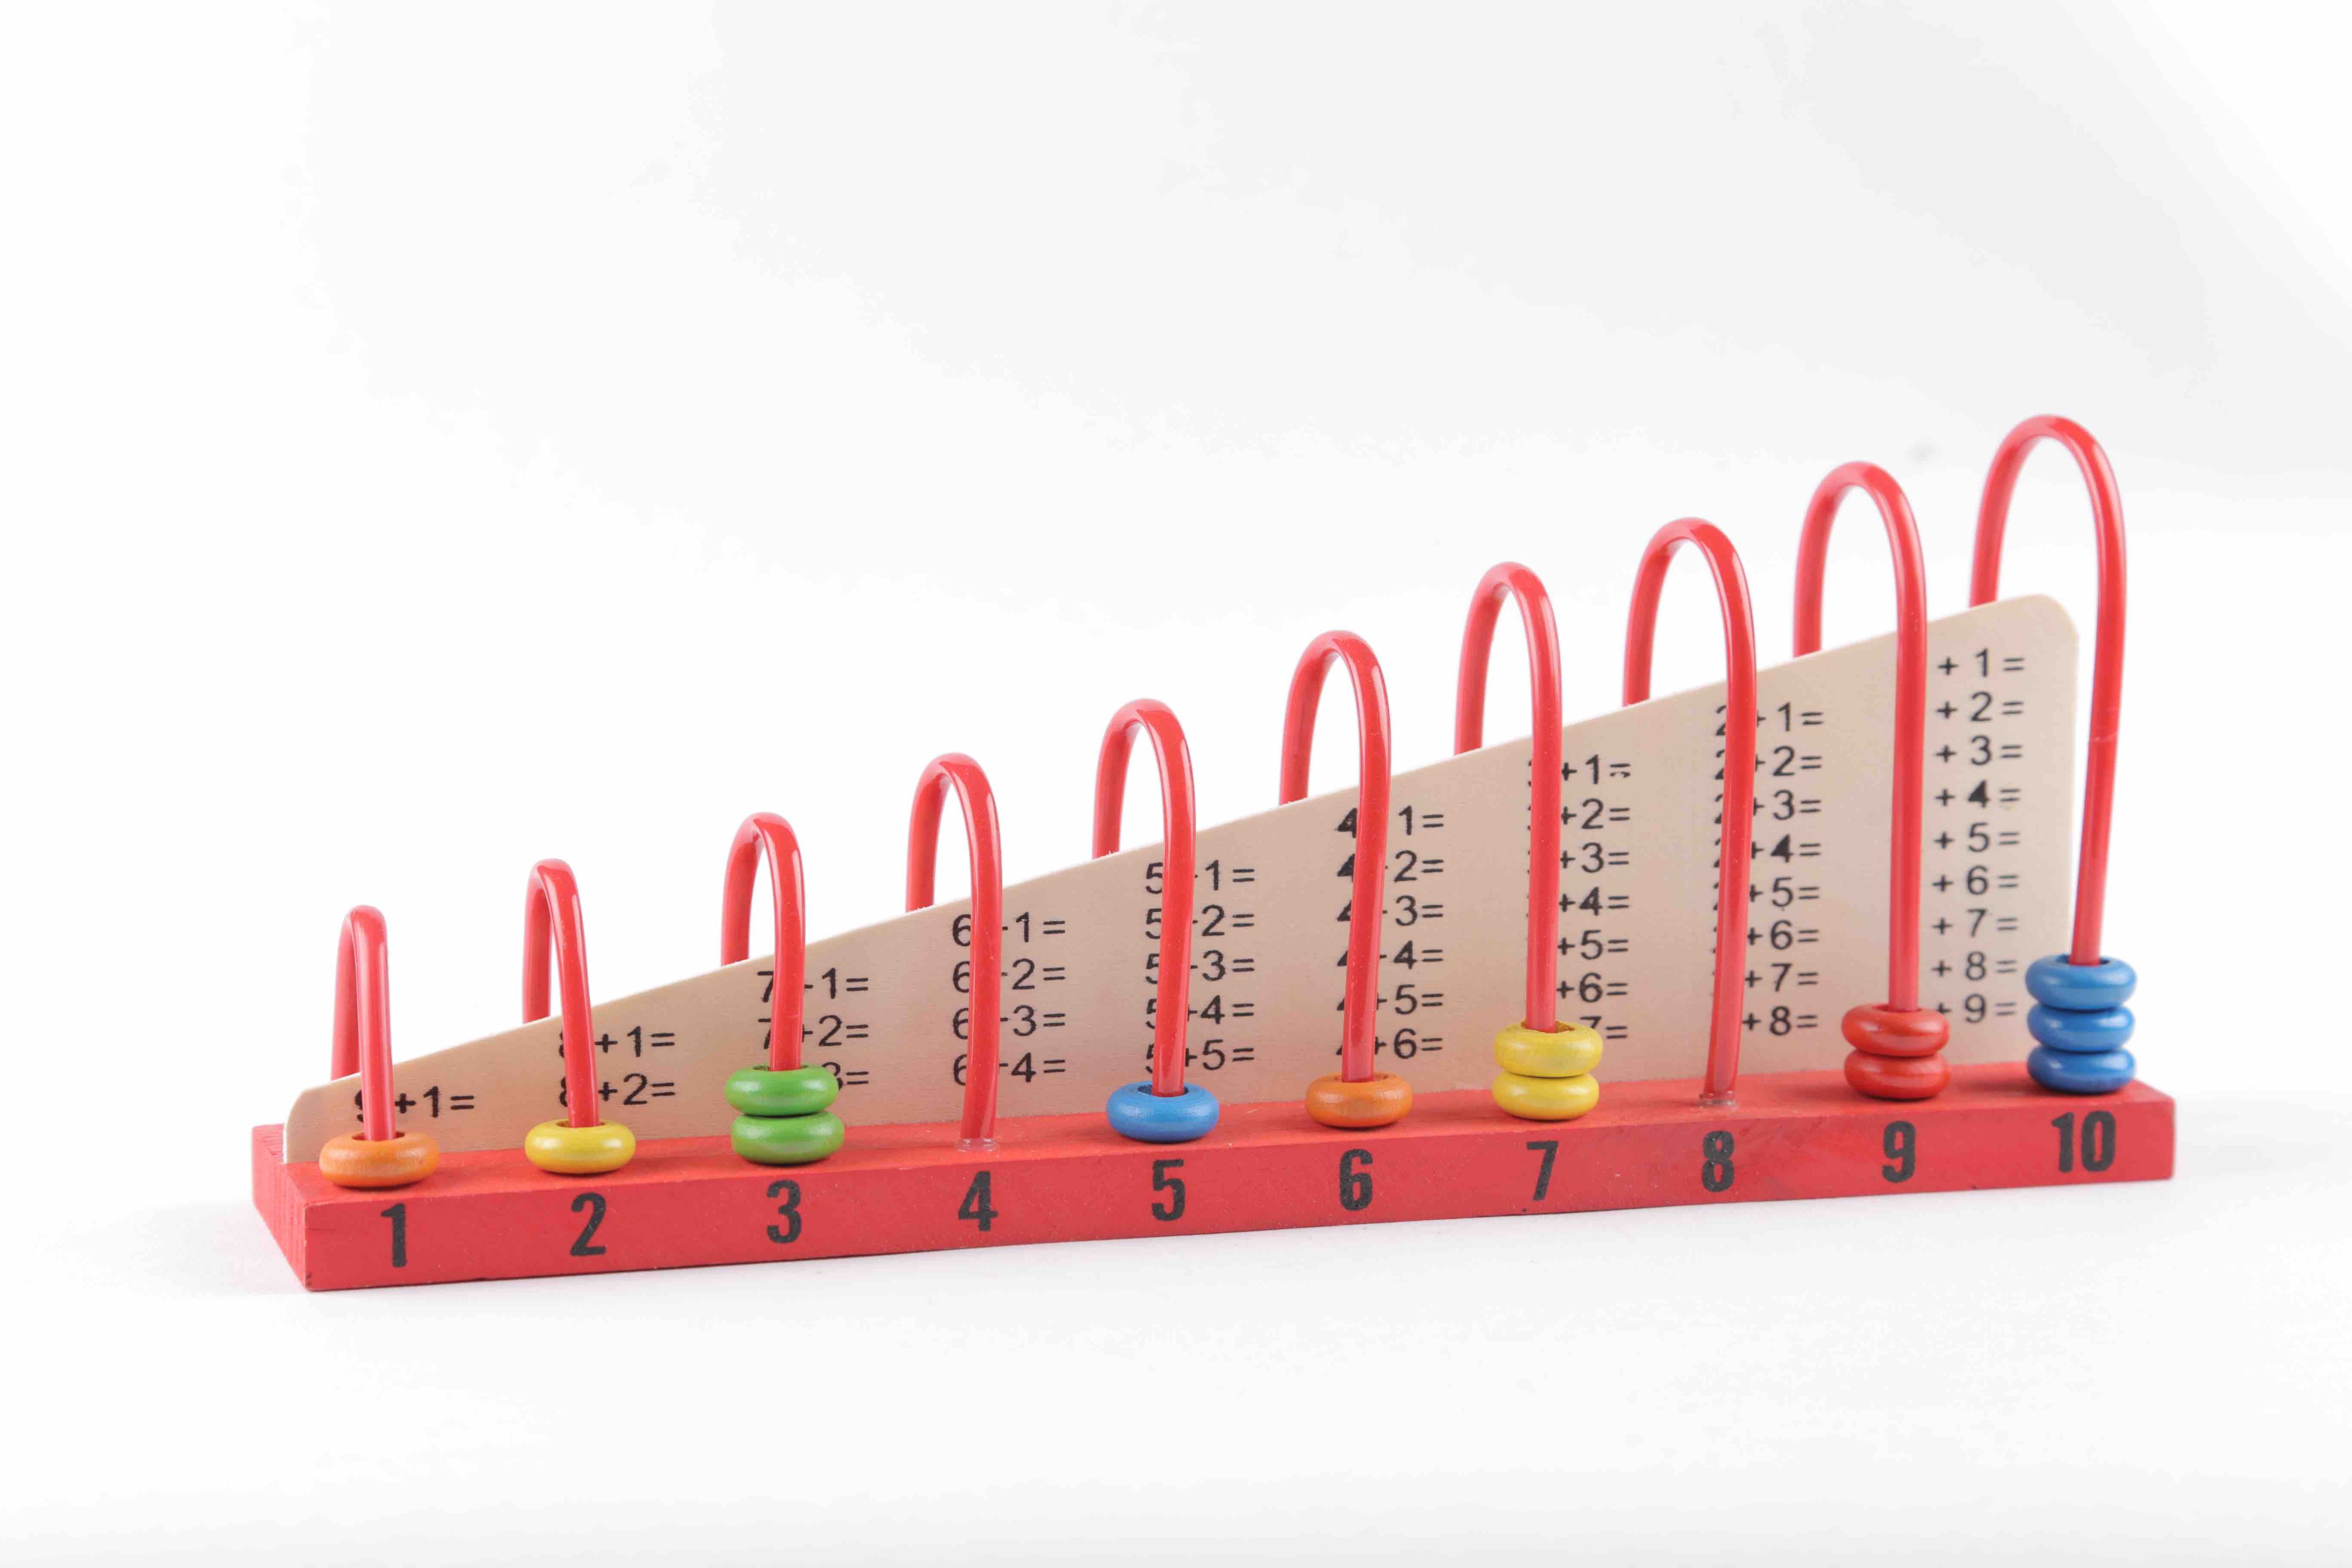
play, train, product, kids, fun, wooden, toys, letters, learn, games, developmental